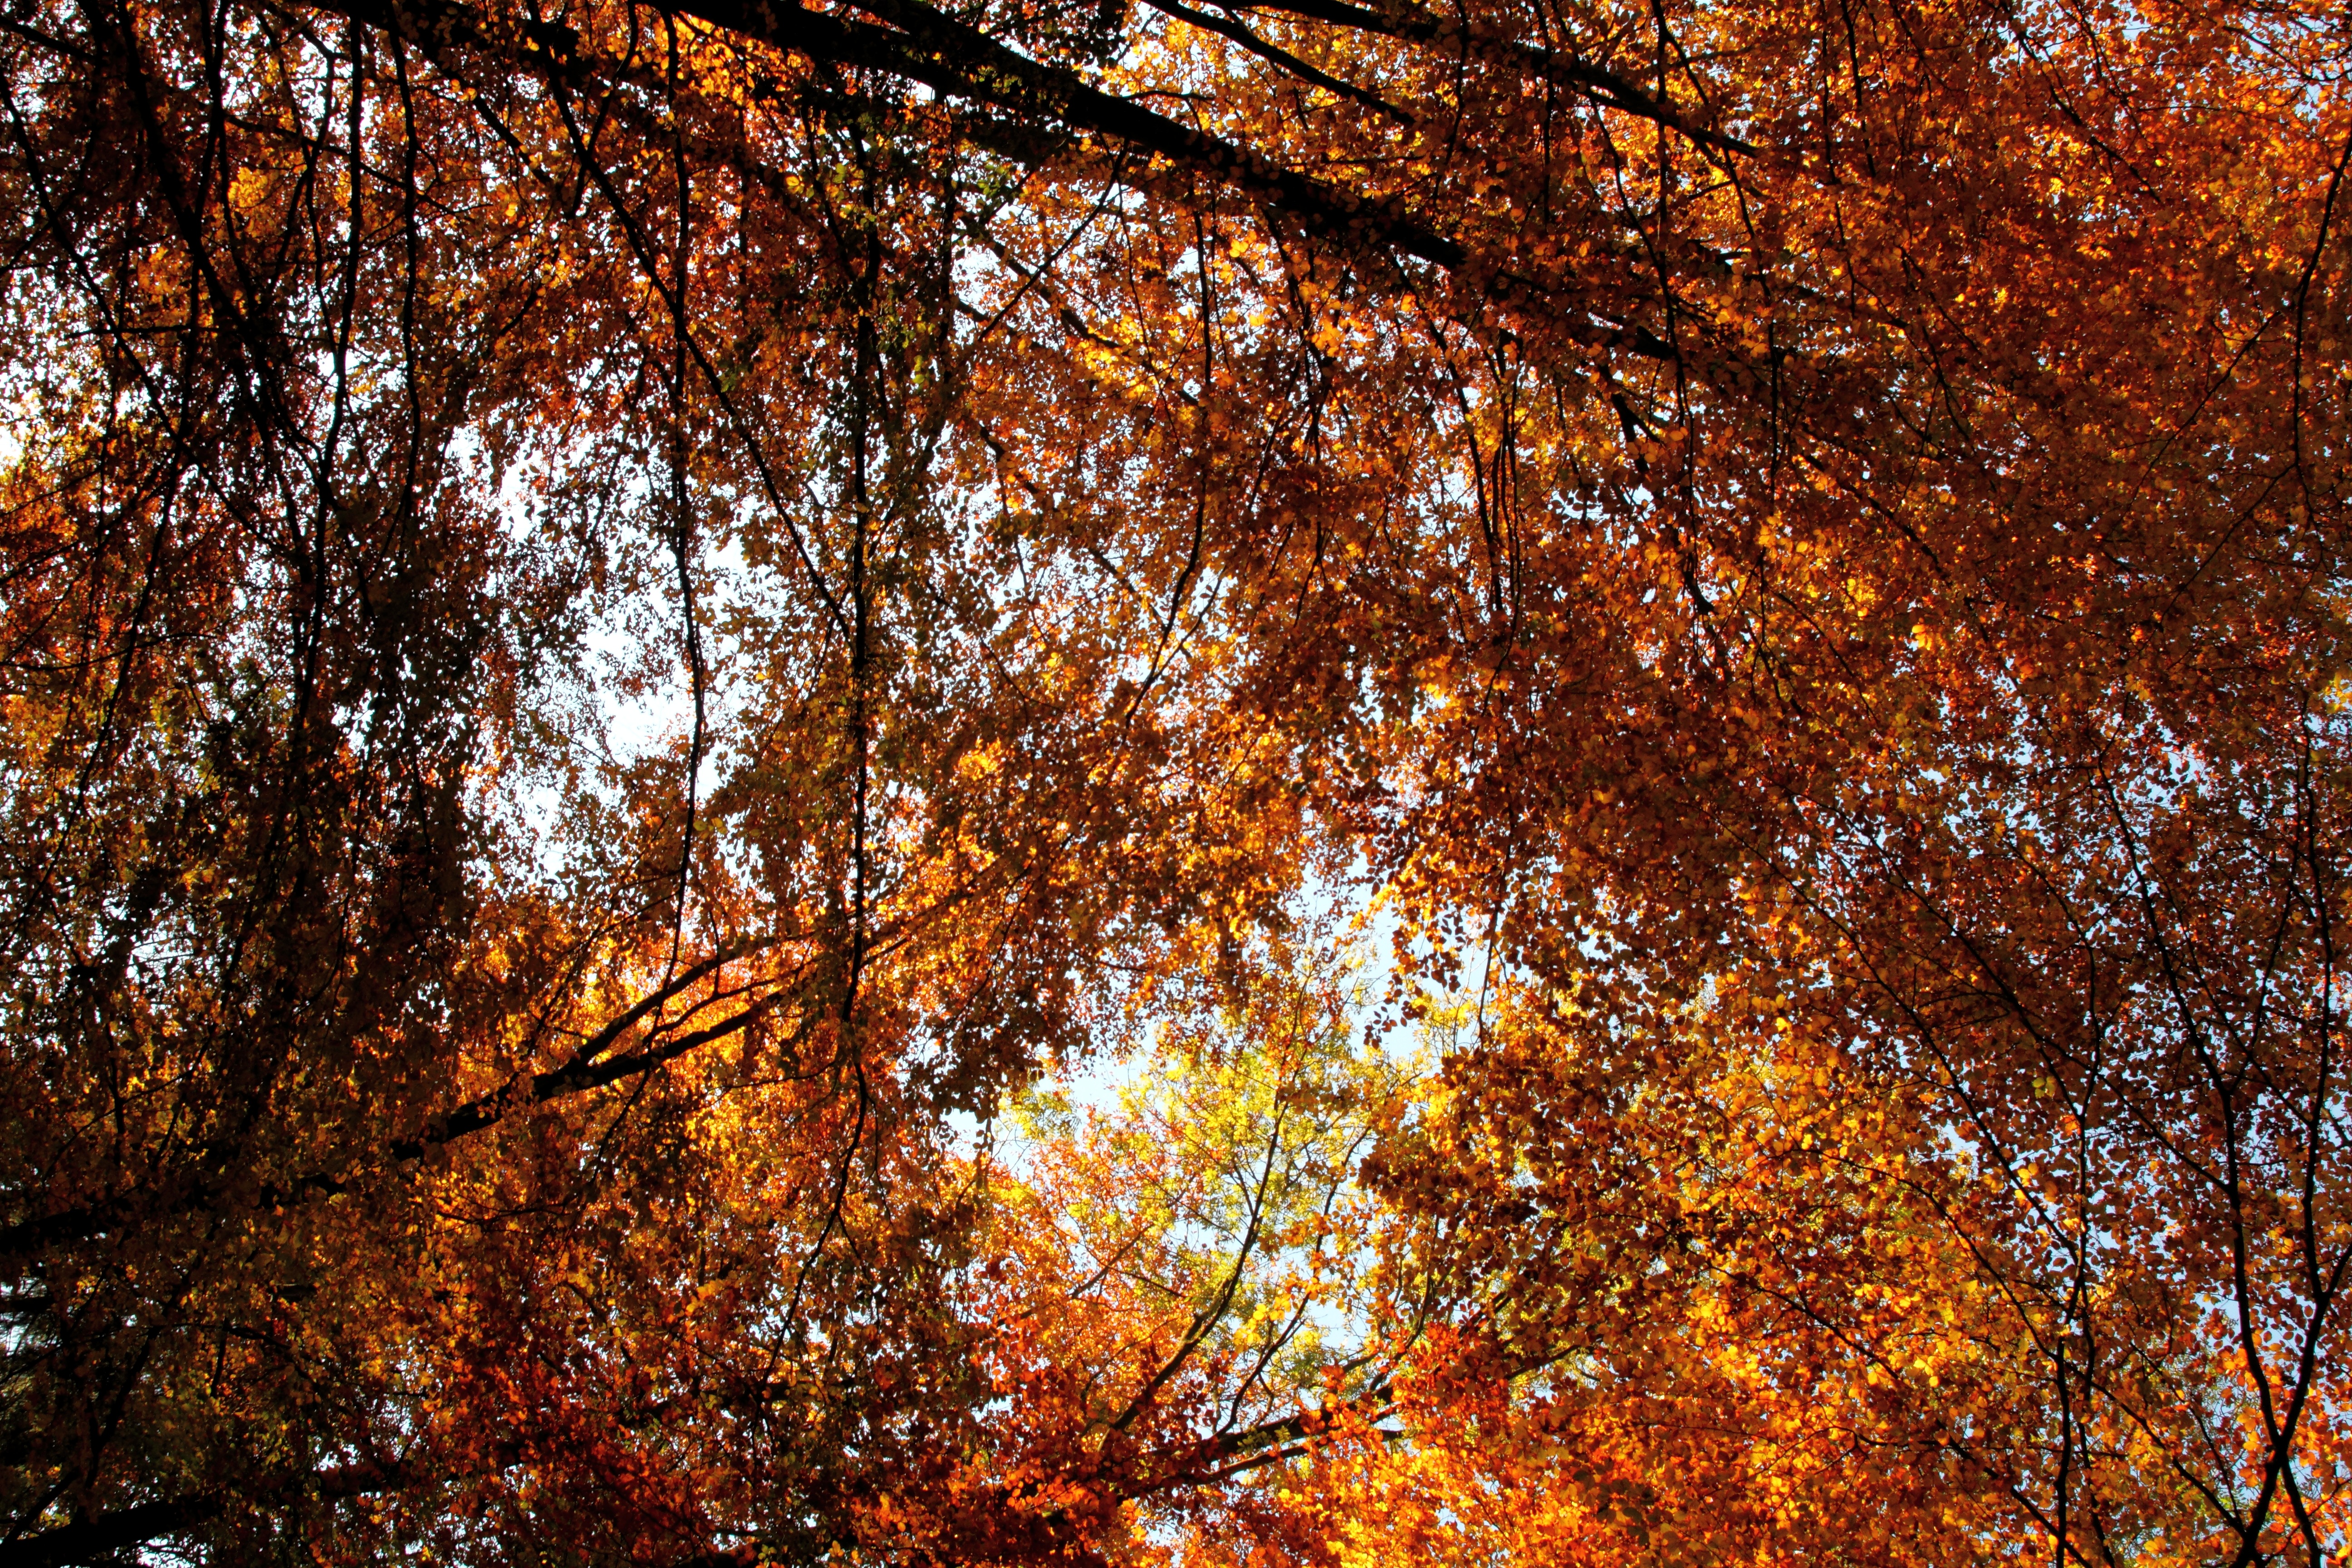
tree, nature, forest, branch, plant, sunlight, leaf, roof, autumn, season, leaves, deciduous, woodland, habitat, fall color, fall foliage, leaf roof, woody plant, land plant